Ingatestone

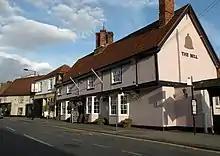
"The Bell" public house

Ingatestone has over a hundred shops and businesses. Among the retail outlets, there are two small supermarkets (Budgens and Co-op) as well as many retail and industrial shops.